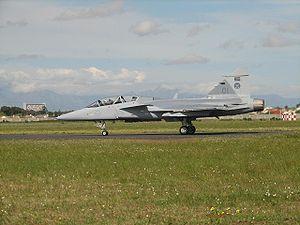
La South African Air Force est la force aérienne sud-africaine.